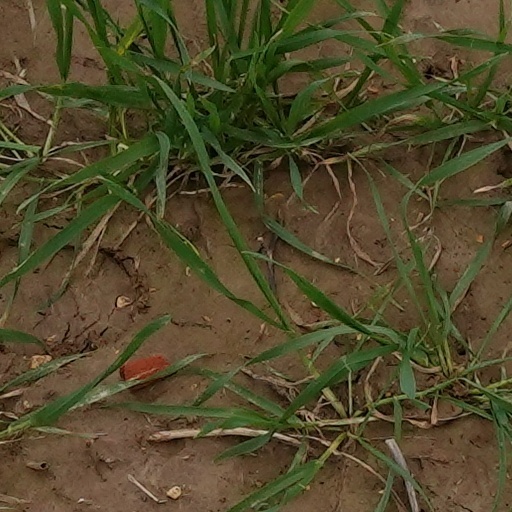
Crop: wheat